Knights Hospitaller

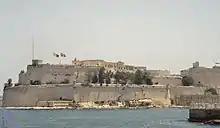
View from Valletta, Malta, showing Fort Saint Angelo, belonging to the Sovereign Military Order of Malta.

In 1530, after seven years of displacement from Rhodes, Pope Clement VII – himself a knight – reached an agreement with Charles V, Holy Roman Emperor and King of Spain and Sicily, to provide the knights permanent quarters: In exchange for providing Malta, Gozo, and the North African port of Tripoli in perpetual fiefdom, Charles V would receive an annual fee of a single Maltese falcon (the Tribute of the Maltese Falcon), which they were to send on All Souls' Day to the king's representative, the Viceroy of Sicily. In 1548, Charles V raised Heitersheim, the headquarters of the Hospitallers in Germany, into the Principality of Heitersheim, making the Grand Prior of Germany a prince of the Holy Roman Empire with a seat and vote in the "Reichstag".